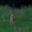
Label: deer